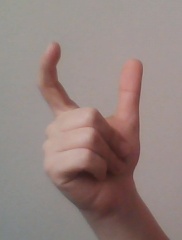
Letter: nun